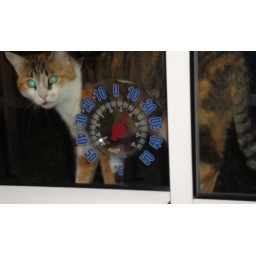
Ester's cat at her favourite window where she goes in and out constantly